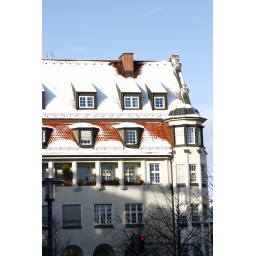
Red roof coved by white snow